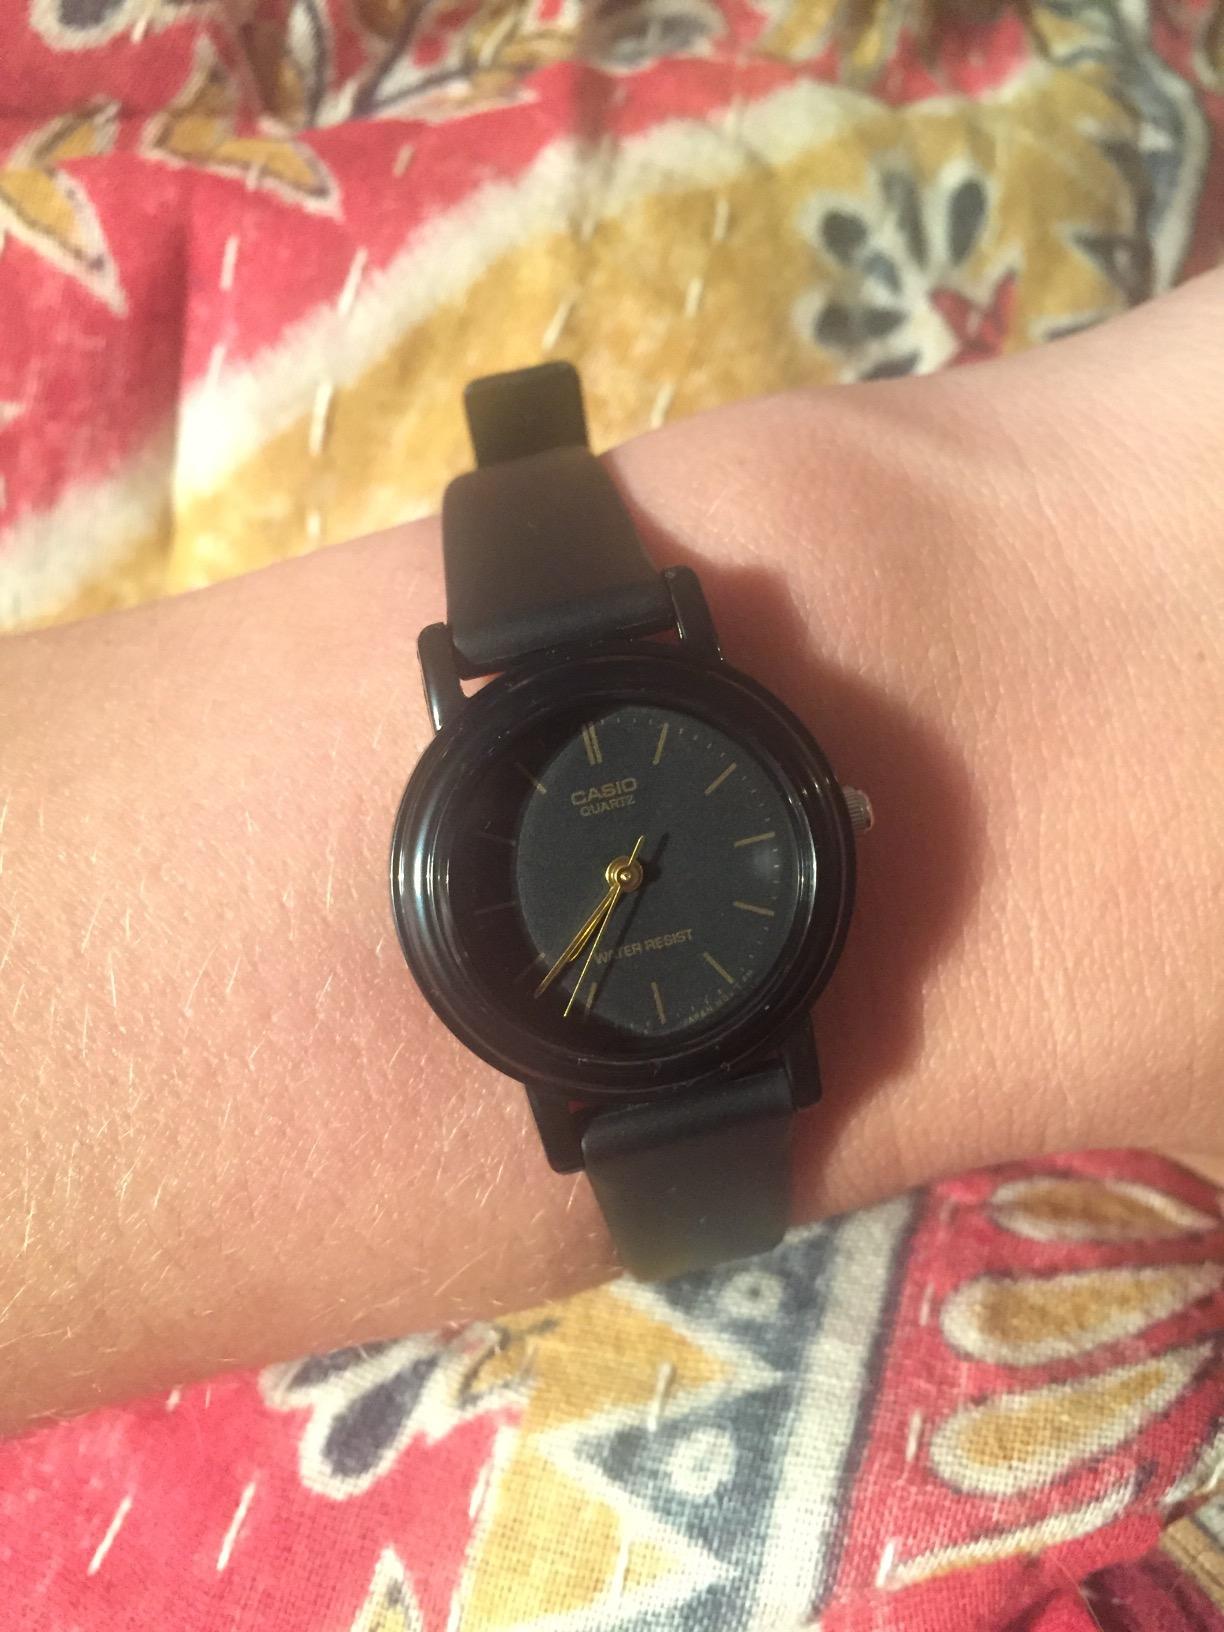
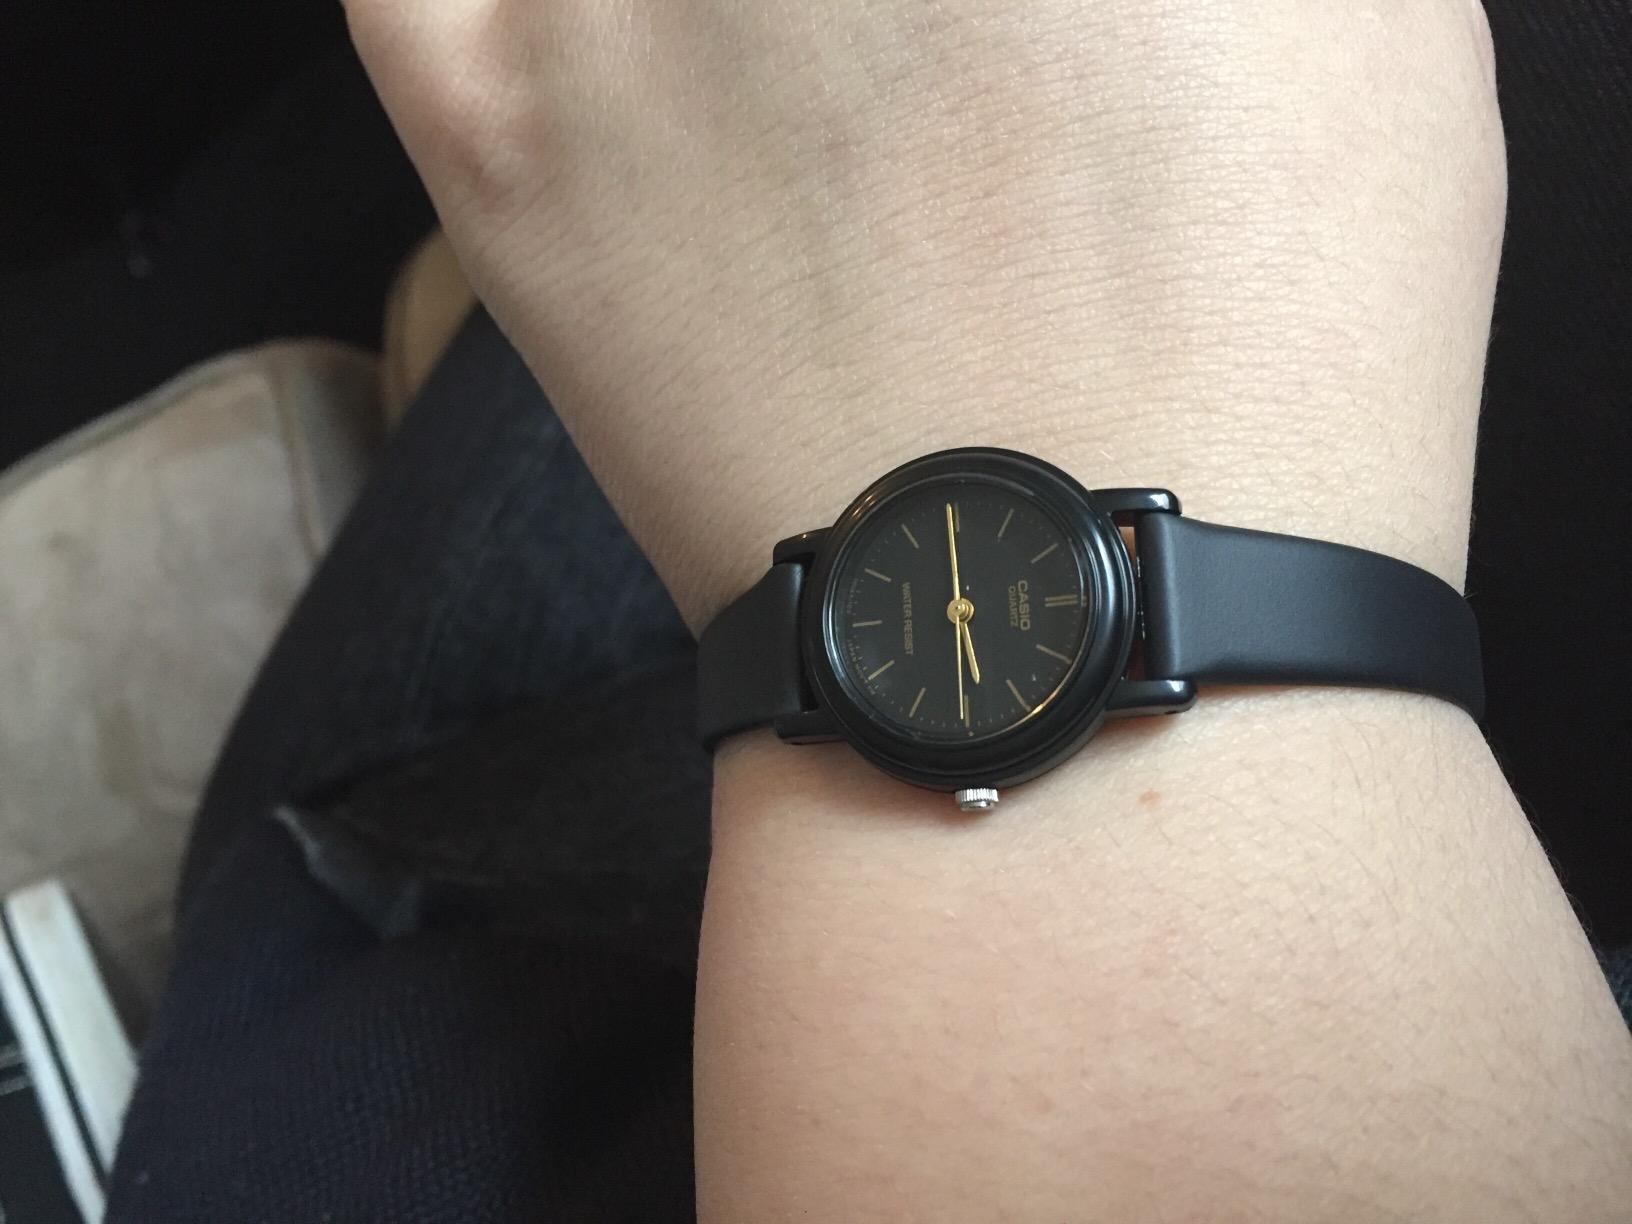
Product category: accessories_watch
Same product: yes